Suggestion box

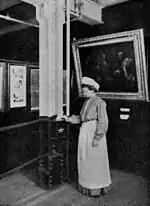

The suggestion box is used for collecting slips of paper with input from customers and patrons of a particular organization. Suggestion boxes may also exist internally, within an organization, such as means for garnering employee opinion.